Question: Please indicate a possible affordance area of baseball bat that can be used for hitting
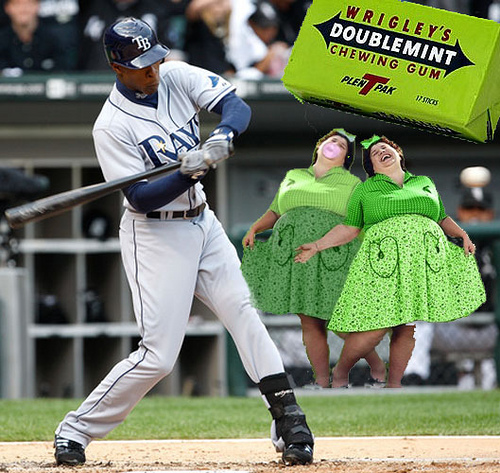
Answer: [4.848, 180.249, 104.403, 222.916]